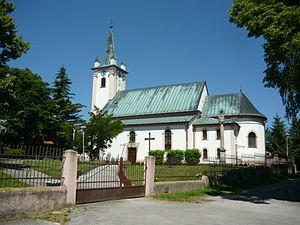
L’église Saint-Jacques-le-Majeur de Prašice (Slovaquie).Русский: Церковь Святого Иакова Старшего в Прашице (Словакия).Slovenčina: Kostol sv. Jakuba Staršieho v Prašiciach (Slovensko).
Prašice est un village de Slovaquie situé dans la région de Nitra.